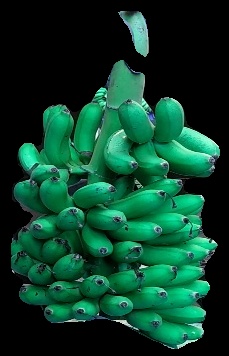
Variety: rasbale
Grade: grade1